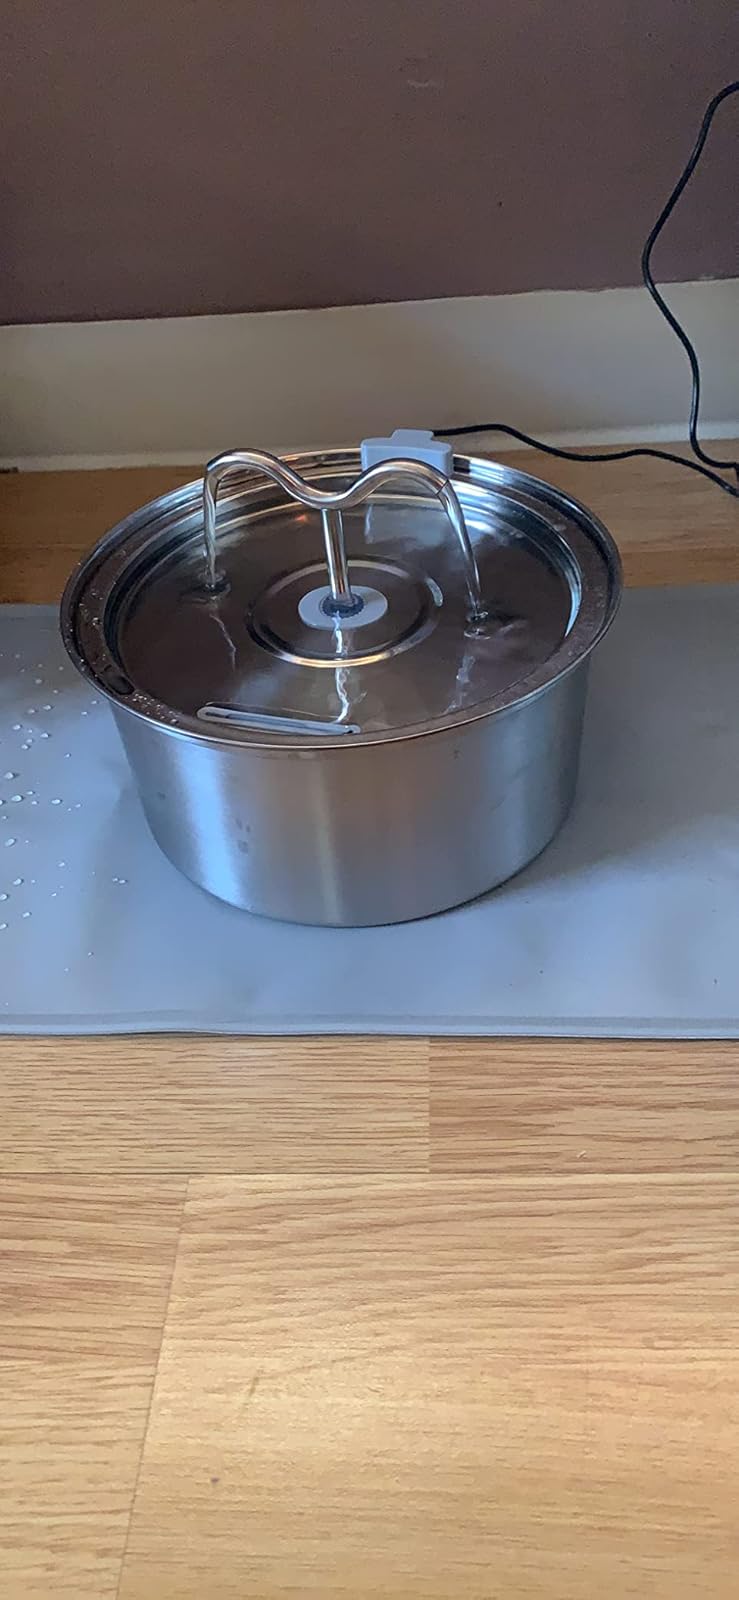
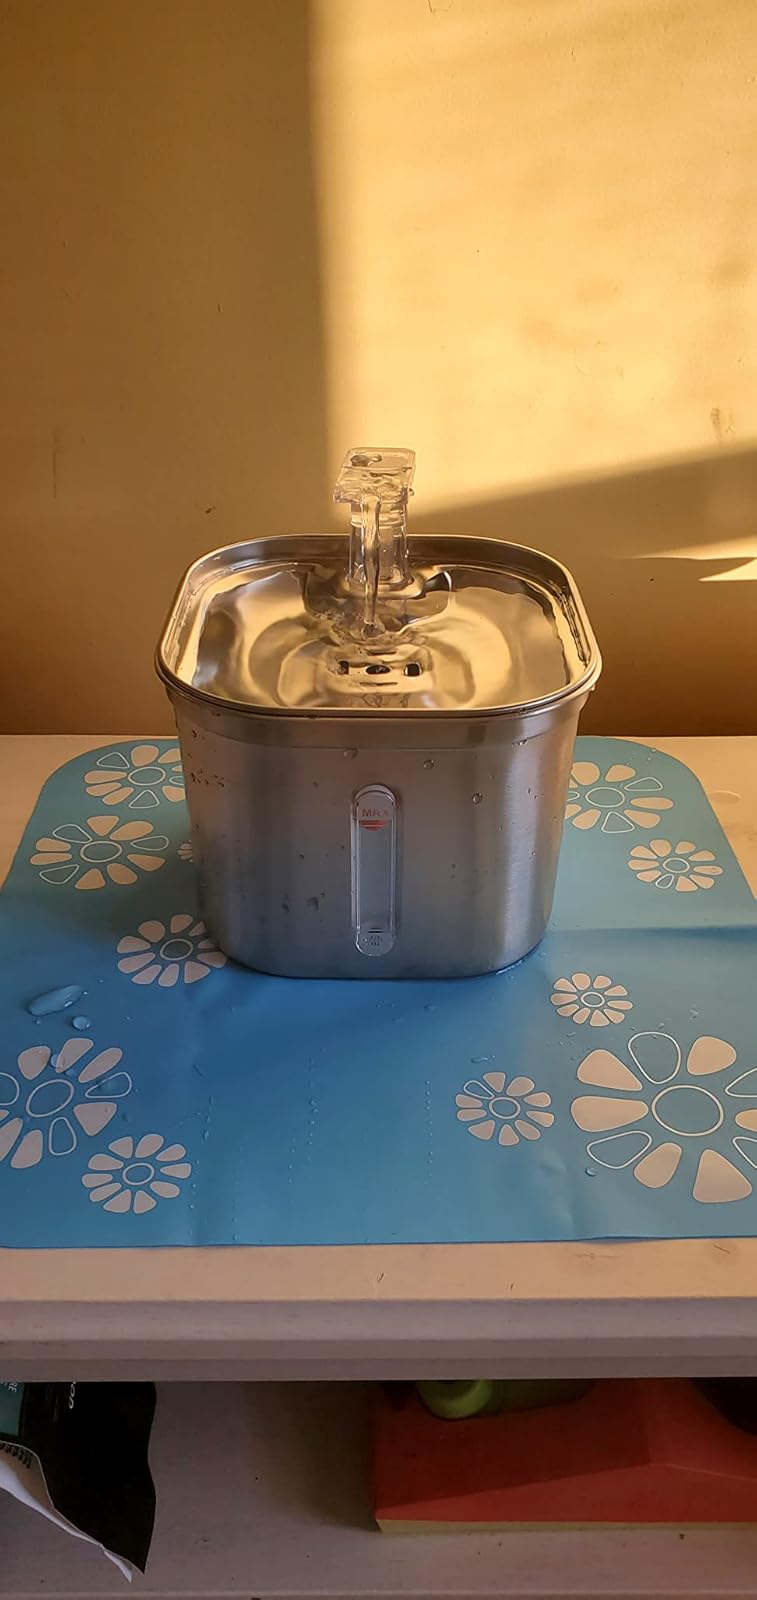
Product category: items_bowl
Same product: no